Helsinki Metro

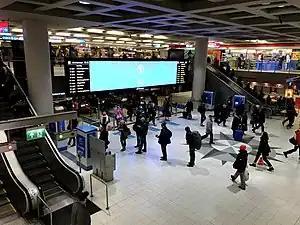
Entrance to the metro station near the Helsinki Central railway station

The construction of the Western extension from Ruoholahti to Matinkylä in Espoo was approved by the Espoo city council in 2006. Construction began in 2009 and the extension was opened on 18 November 2017. This first stage of the extension was long, with eight new stations, two in Helsinki and six in Espoo and was built entirely in a tunnel excavated in bedrock.